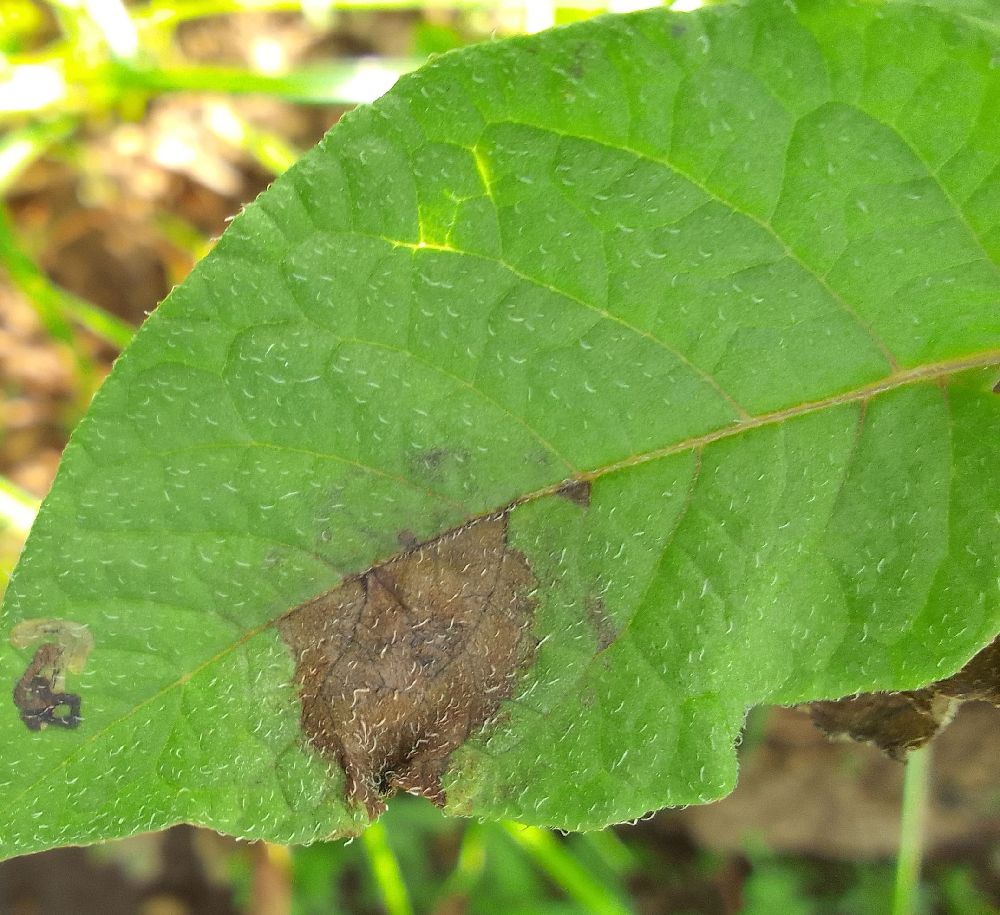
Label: Late blight